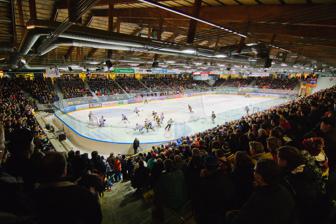
Building: Kisapuisto
Country: Finland
Year built: 1972
Ice sport arena in Lappeenranta, Finland Kisapuiston jäähalli SaiPa vs. HIFK at Kisapuiston jäähalli in 2012 Address Kisakatu 9 Lappeenranta Coordinates 61°03′28″N 28°13′44″E / 61.05778°N 28.22889°E / 61.05778; 28.22889 Owner City of Lappeenranta Capacity 4,820 Field size 60m x 28.5 m Construction Opened 30 September 1972 ( 1972-09-30 ) Expanded 2004 Tenants SaiPa (1972–) RB-93 (1993–) Lappeenrannan Taitoluistelijat (1998–) Lappeenrannan kisapuiston jäähalli ( lit. ' Lappeenranta's Kisapuisto ice hall ' ), often shortened to Kisapuiston jäähalli , is an ice hockey arena in the Lappeenrannan kisapuisto [ fi ] of Lappeenranta , Finland . It is best known as the home arena of SaiPa , an ice hockey team in the Liiga , and is therefore sometimes called Kisapuiston liigajäähalli . In addition to SaiPa, the arena's main occupants include the synchronized skating club Saimaan Muodostelmaluistelijat, the figure skating clubs Lappeenrannan Luistelijat and Lappeenrannan Taitoluistelijat, and RB-93 [ fi ] , a men's rink ball club in the Kaukalopallon SM-sarja [ fi ] . The arena is also used for concerts, fairs , and as a venue for other sports, for example boxing . History An outdoor artificial ice rink located the site was opened on 23 October 1963; it was the fifth arteficial ice rink to be constructed in Finland. The rink was later enclosed and the ice hall opened on 30 September 1972. Kisapuiston jäähalli was renovated and expanded in 2004. The work included expanding and updating public spaces, adding new safety protections, building nine suites, replacing the scoreboards, and renewing the sound and lighting systems. In 2016, a structural inspection of the building was completed, the results of which identified weakness in the integrity of the roof. Due to the weight restrictions, the roof of the arena has to be cleared of snow in the winter. At the time of inspection, it was thought that the roof's issues would prevent the ceiling-suspended scoreboard from being replaced, however, a new four-sided digital scoreboard was able to be installed ahead of the 2021–22 Liiga season . Gallery Liiga game between SaiPa (yellow) and HPK (white) in March 2020. The main lobby of Kisapuiston jäähalli in 2004, after renovation. See also List of indoor arenas in Finland References